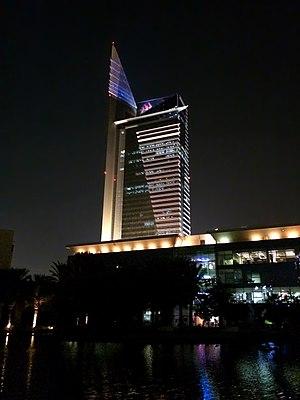
L'Arenco Tower est un gratte-ciel de 46 étages construit en 2008 à Dubaï le long de la Sheikh Zayed Road. La hauteur de la tour est de 244 mètres. Elle abrite des bureaux.